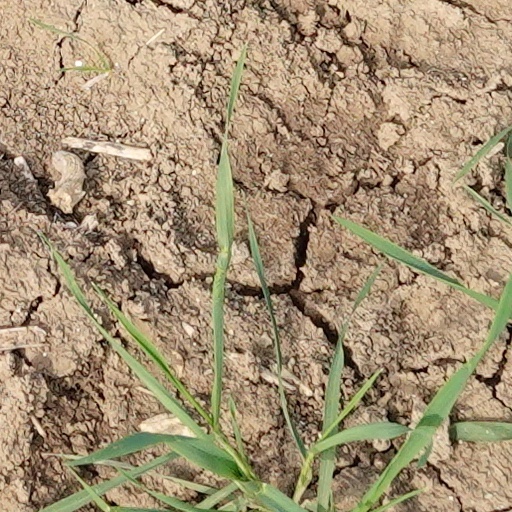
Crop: wheat